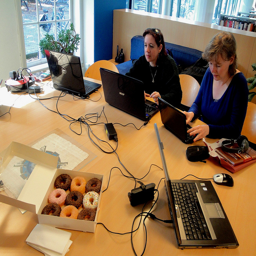
a couple of people that are sitting with laptops
Two women sitting at a table that have multiple laptops.
Two women are playing on laptops near a box of donuts.
Two women working at a table of laptops and donuts.
Two women working on laptop computers at a large table